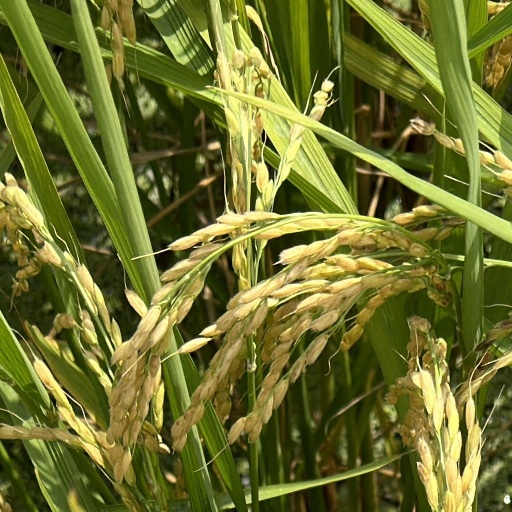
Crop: rice